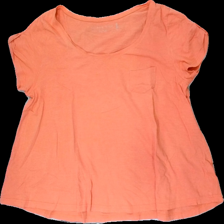
View: front
Type: T-shirt
Category: Ladies
Brand: Kappahl
Colors: Orange
Material: 100% cotton
Cut: Regular
Size: 44
Season: All
Smell: Minor
Price range: <50
Recommended usage: Reuse
Comment: detergent smell